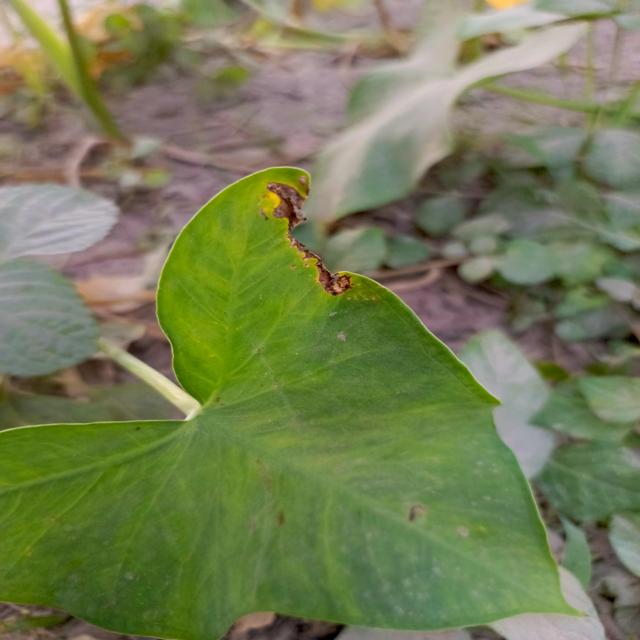
Label: Mid_Blight